Marcia Oakes Woodbury

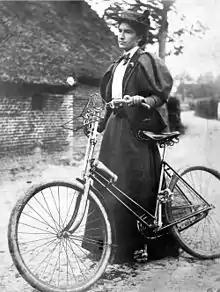
Oakes Woodbury in 1894

Woodbury was born on June 20, 1865, in South Berwick, Maine, United States. She was the first daughter born to schoolteacher Susan Marcia Bennett Oakes, who would inspire her to create "Moeder en dochter".